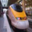
Label: train